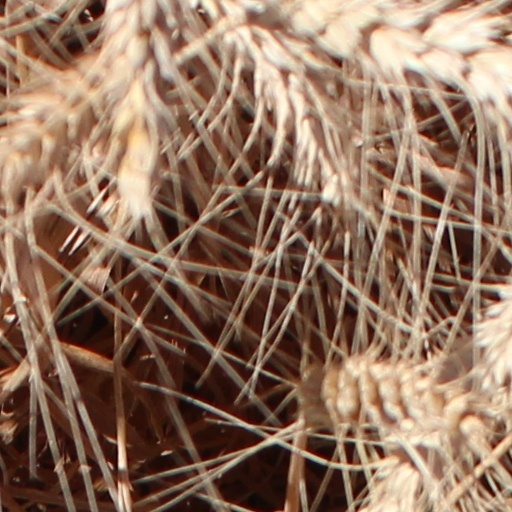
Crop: wheat